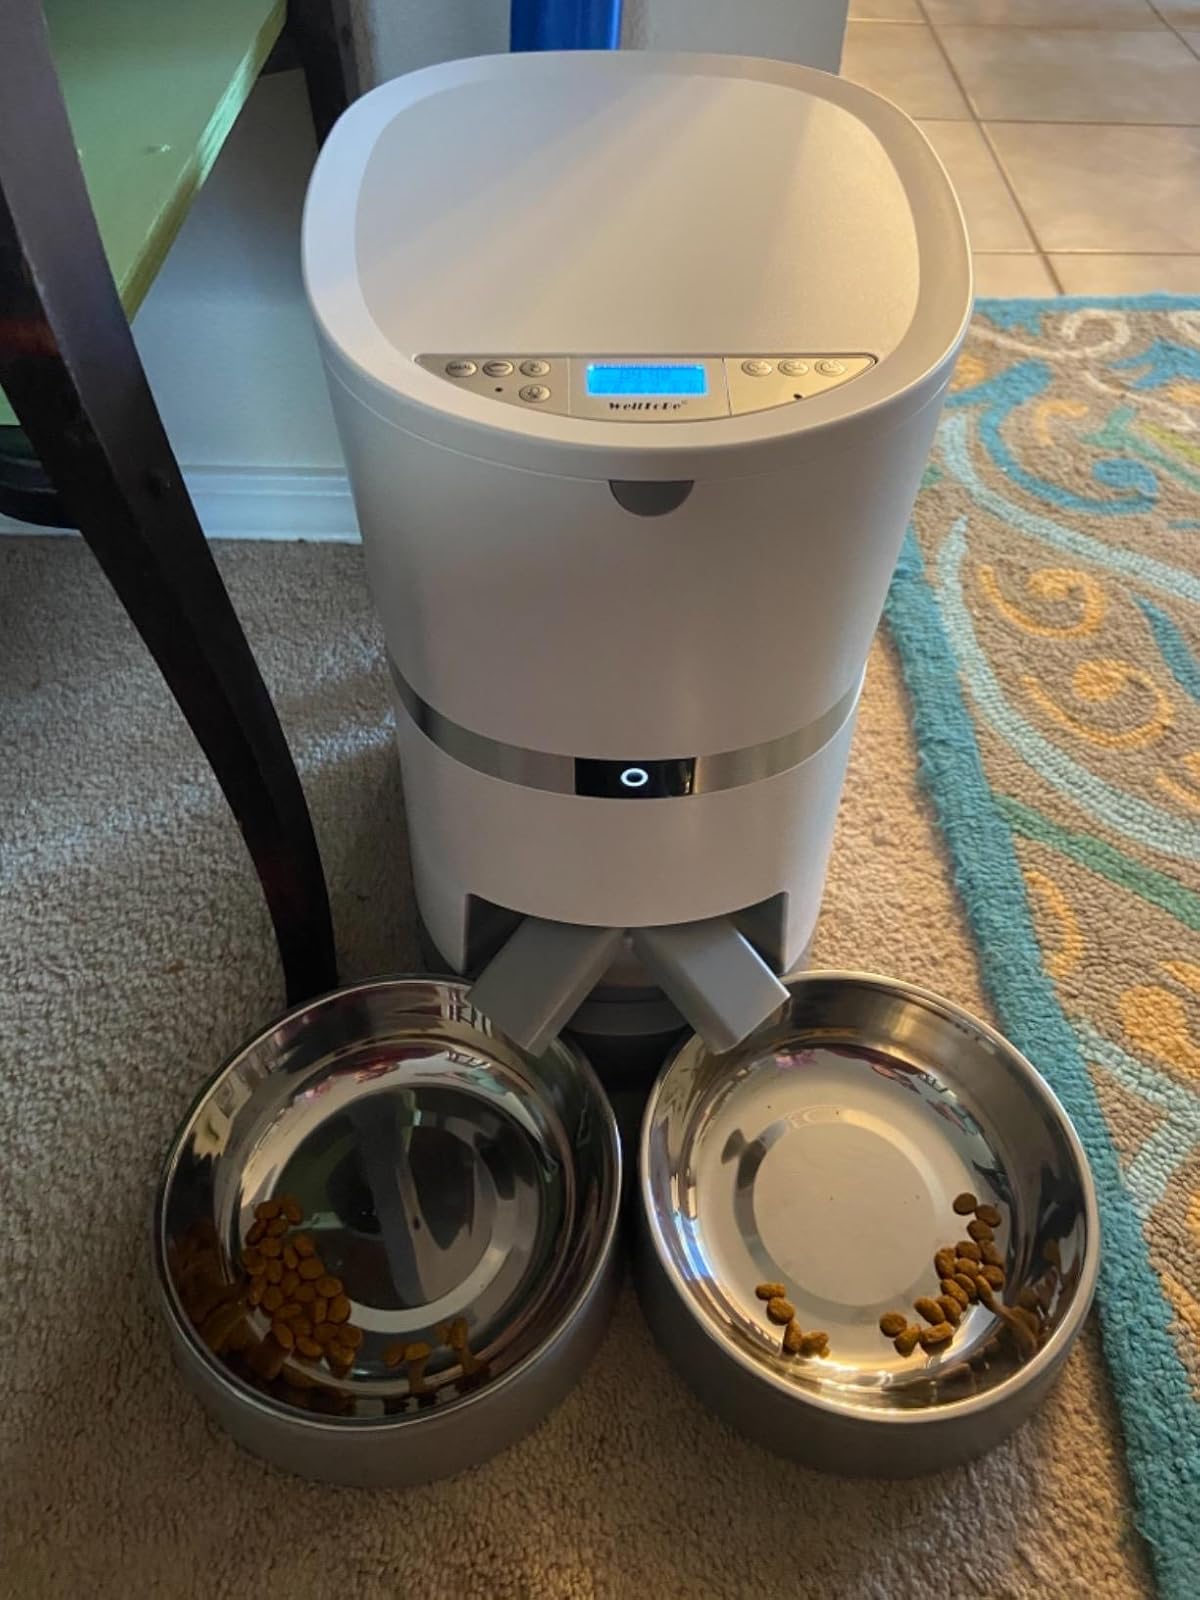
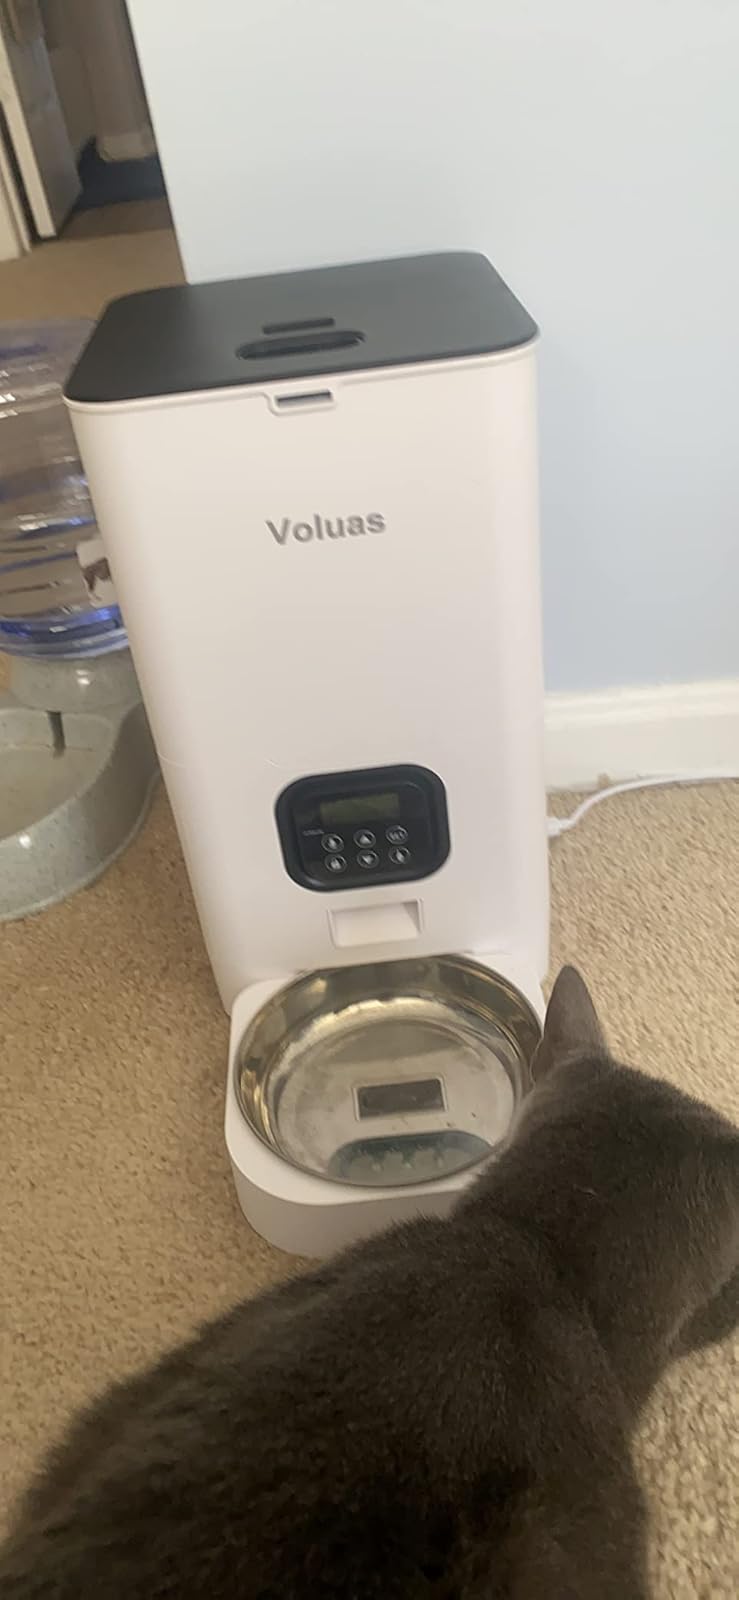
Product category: items_feeder
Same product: no